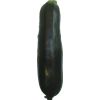
Label: Zucchini dark 1